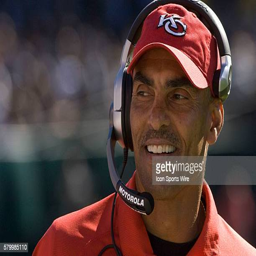
american football player defeated sports team 1210